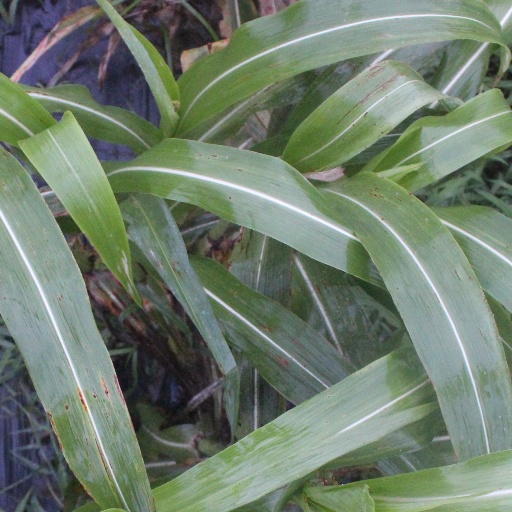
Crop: sorghum